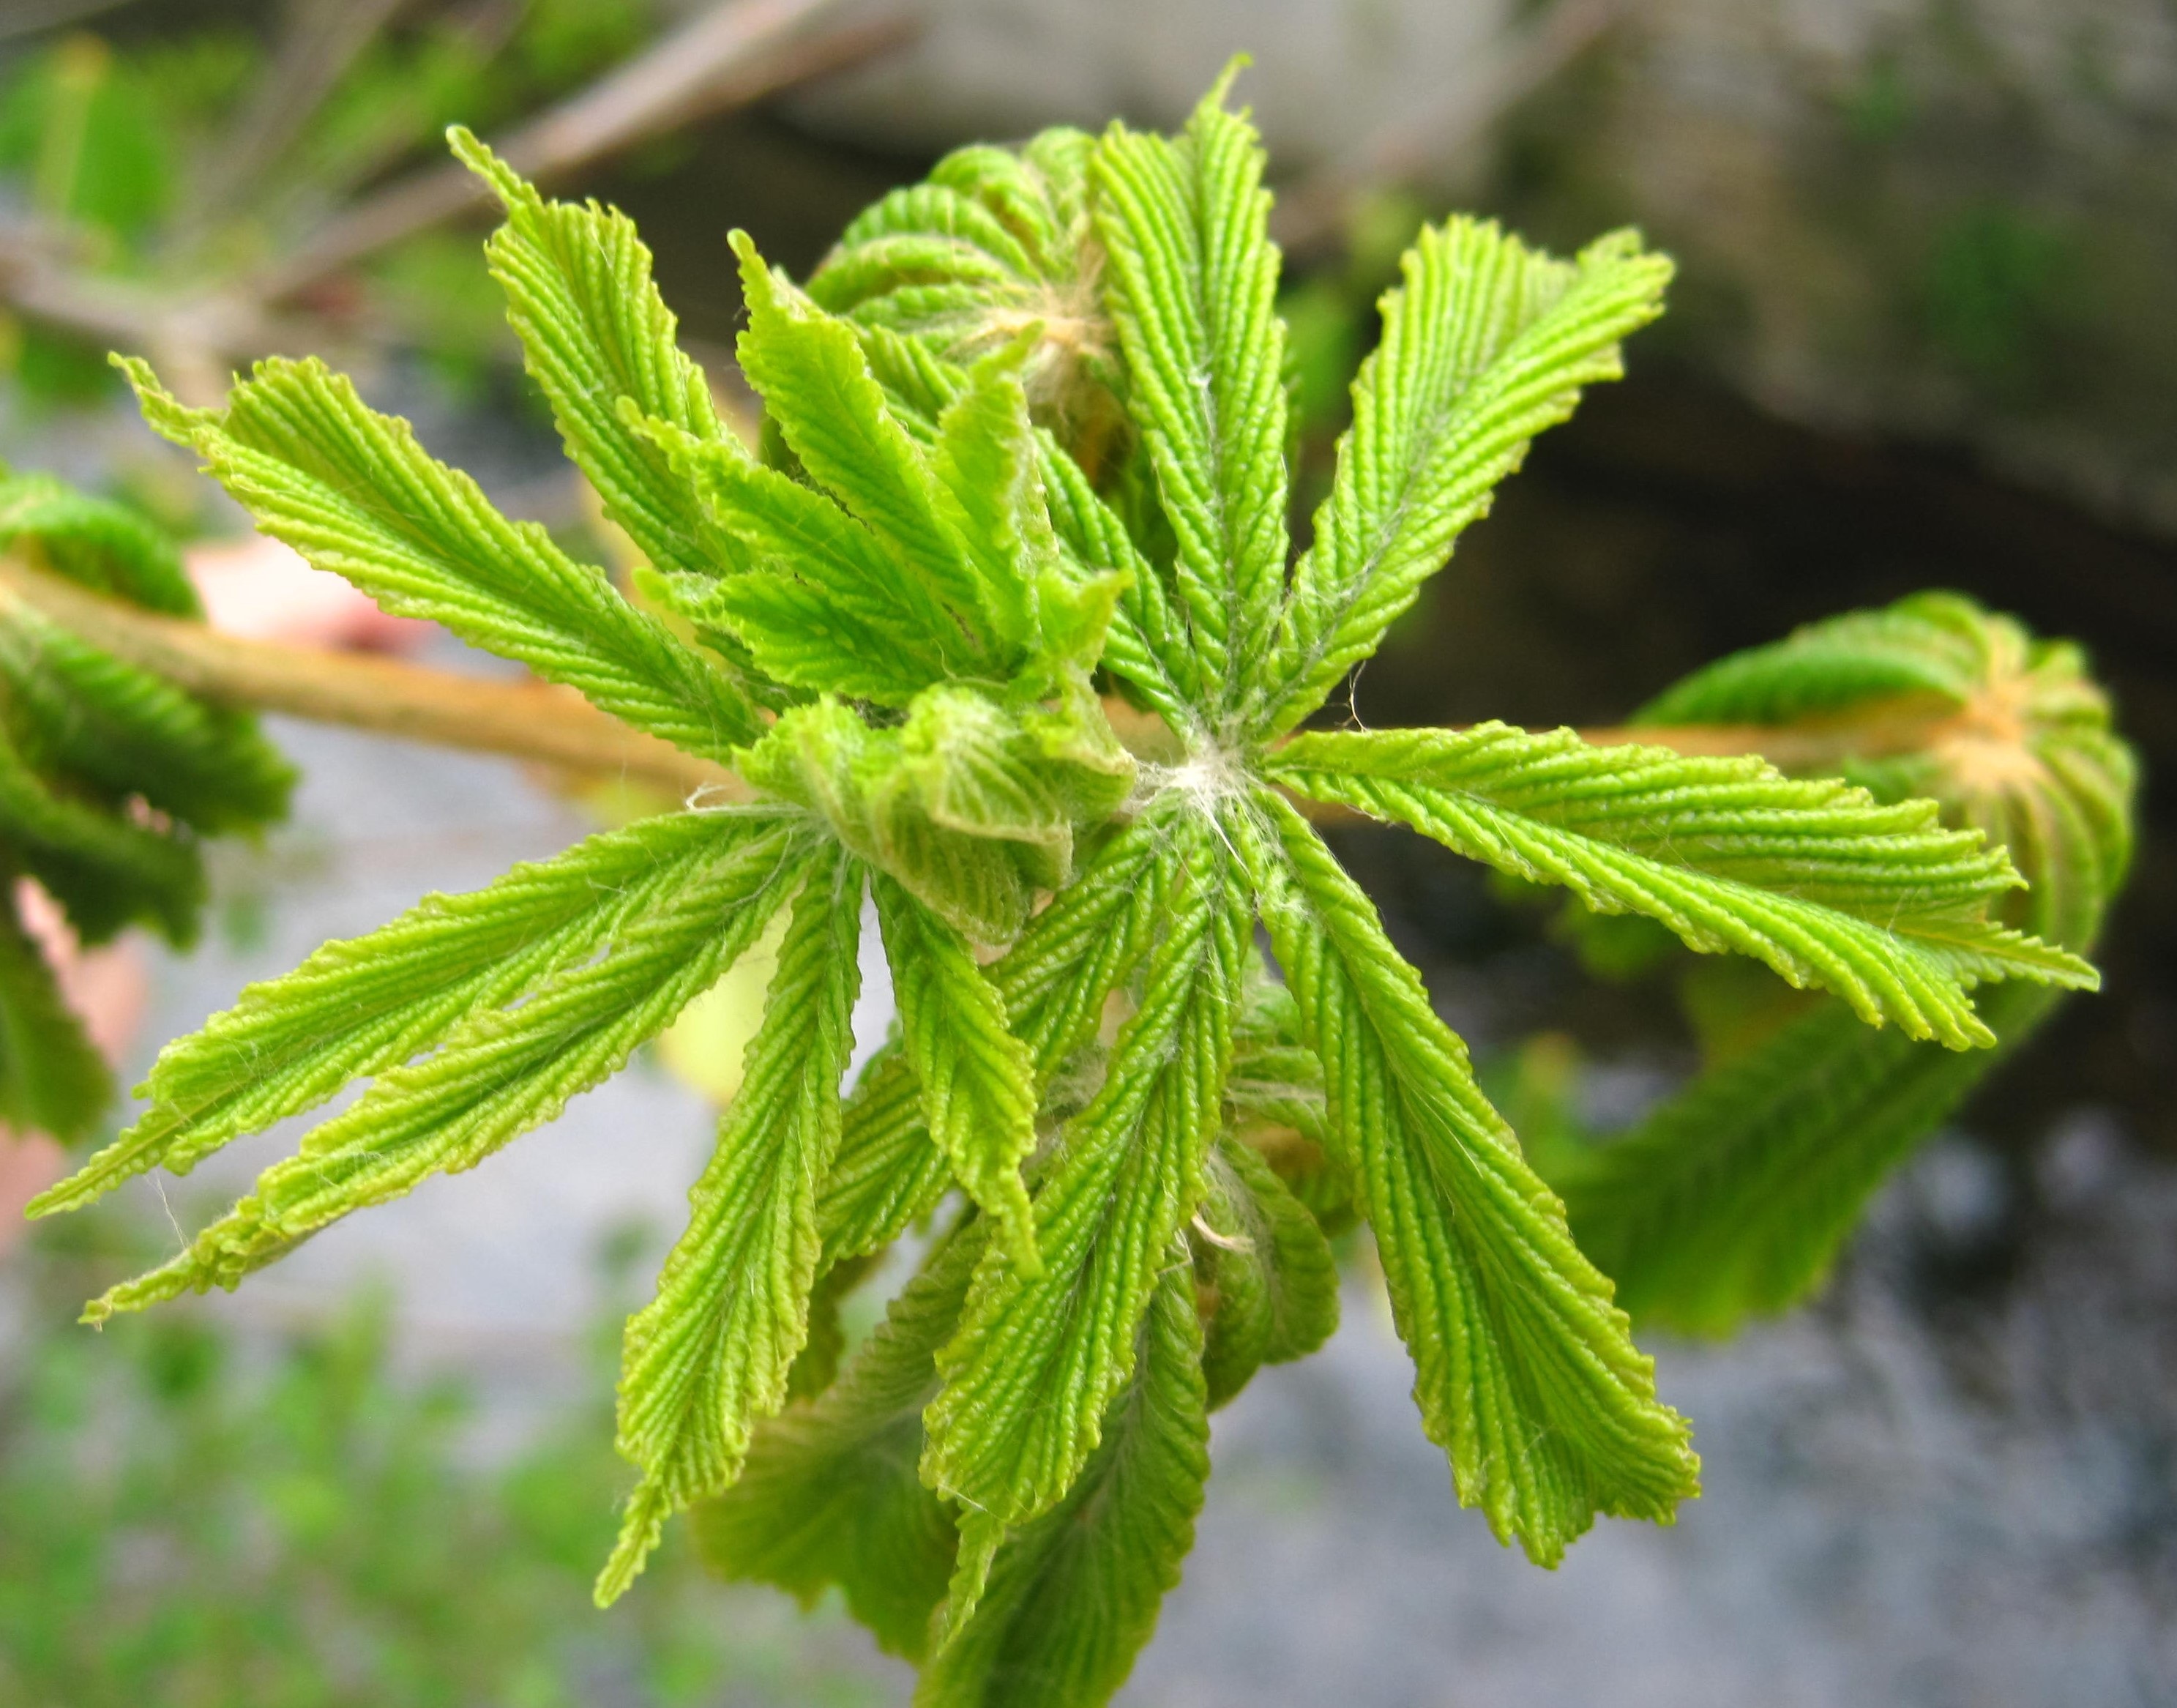
tree, nature, plant, leaf, flower, spring, green, herb, produce, park, garden, close, leaves, shrub, branches, seasonal, bud, tender, time of year, development, chestnut, live new, spring awakening, fr hlingsanfang, flowering plant, quite young, urtica, lenz, spring mood, young chestnut leaves, woody plant, land plant